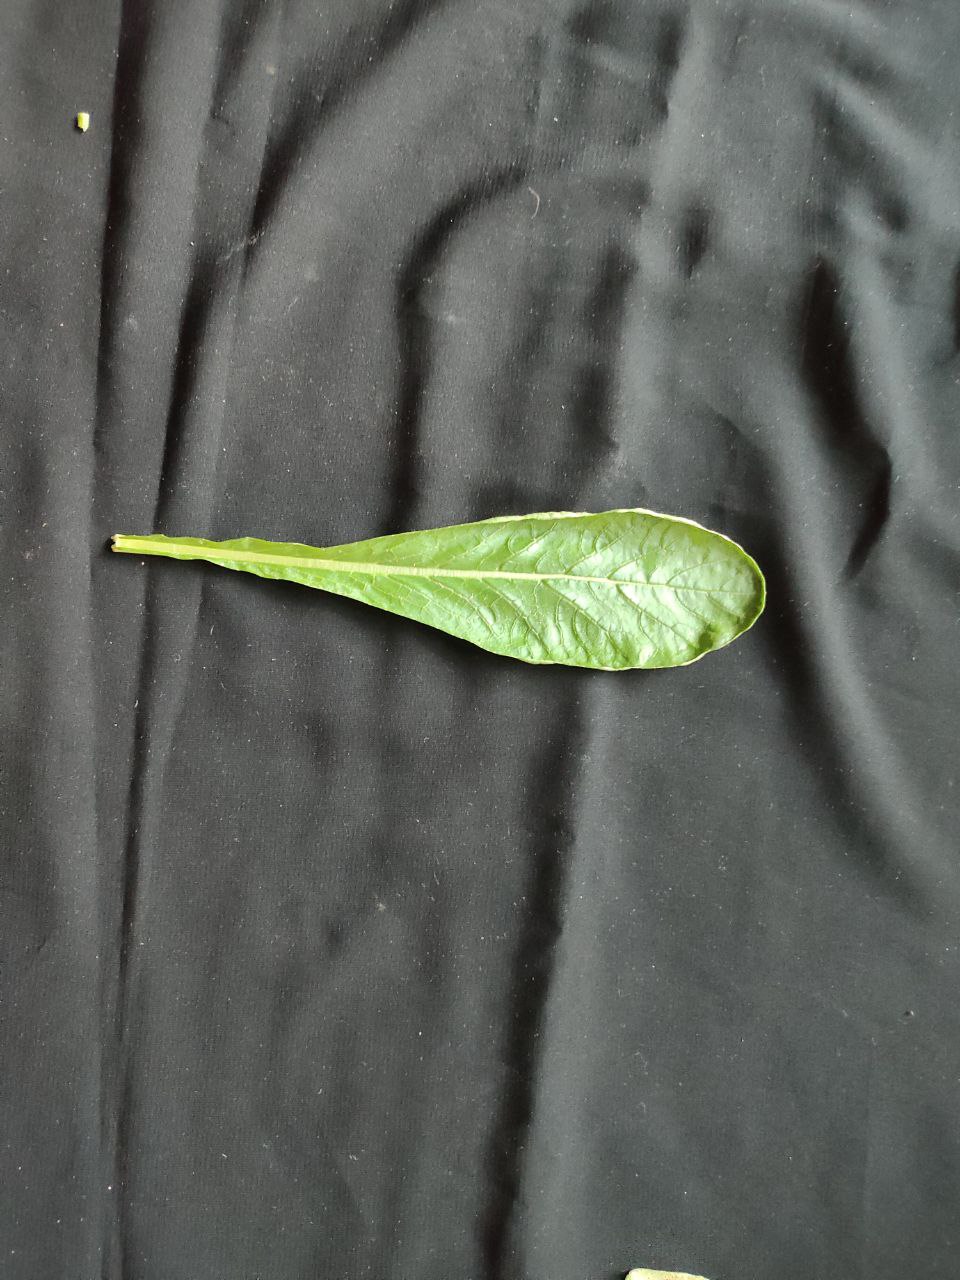
Label: Fresh leaf